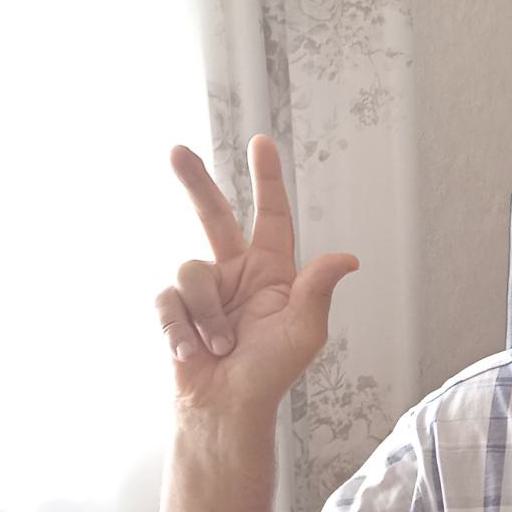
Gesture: three2